Firefighting in Oregon

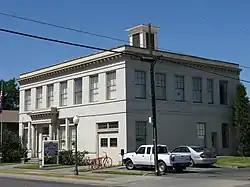
Grants Pass City Hall and Fire Station

Fire departments include Forest Grove Fire and Rescue, Hillsboro Fire Department, Mid-Columbia Fire and Rescue, Portland Fire & Rescue, Tualatin Valley Fire and Rescue, and Washington County Fire District 2.